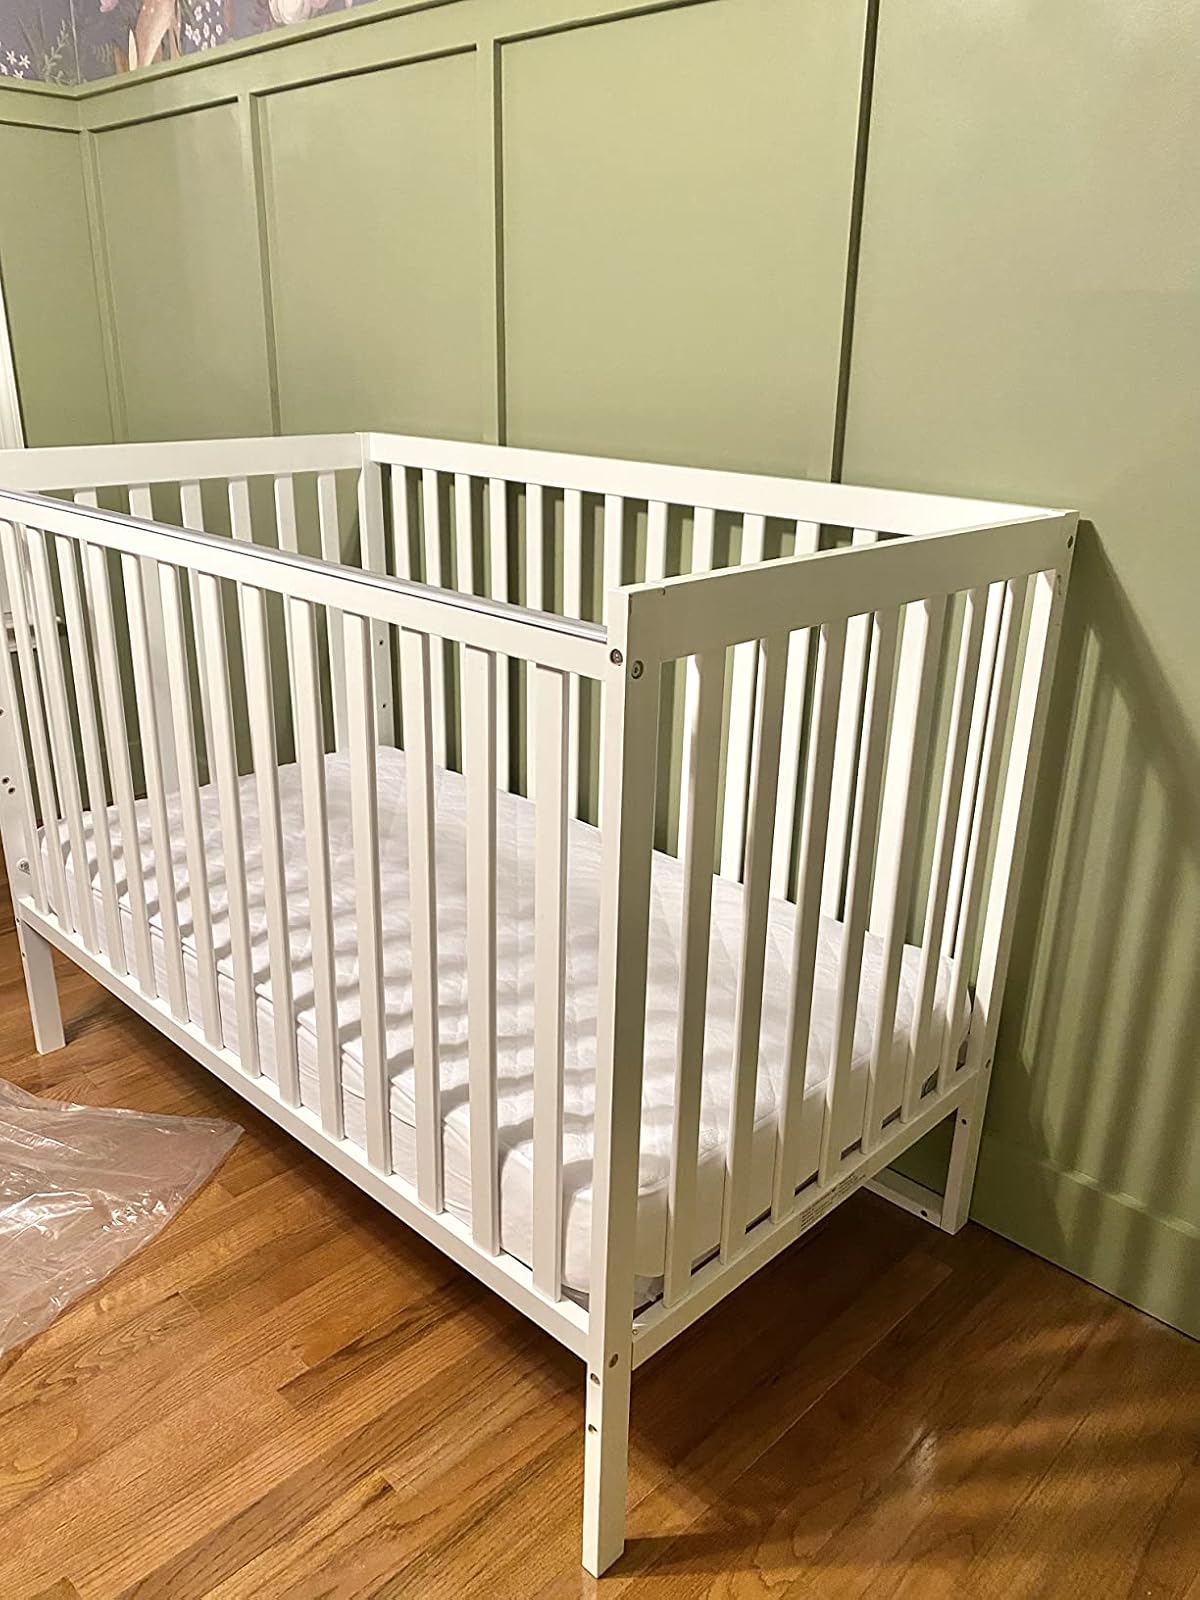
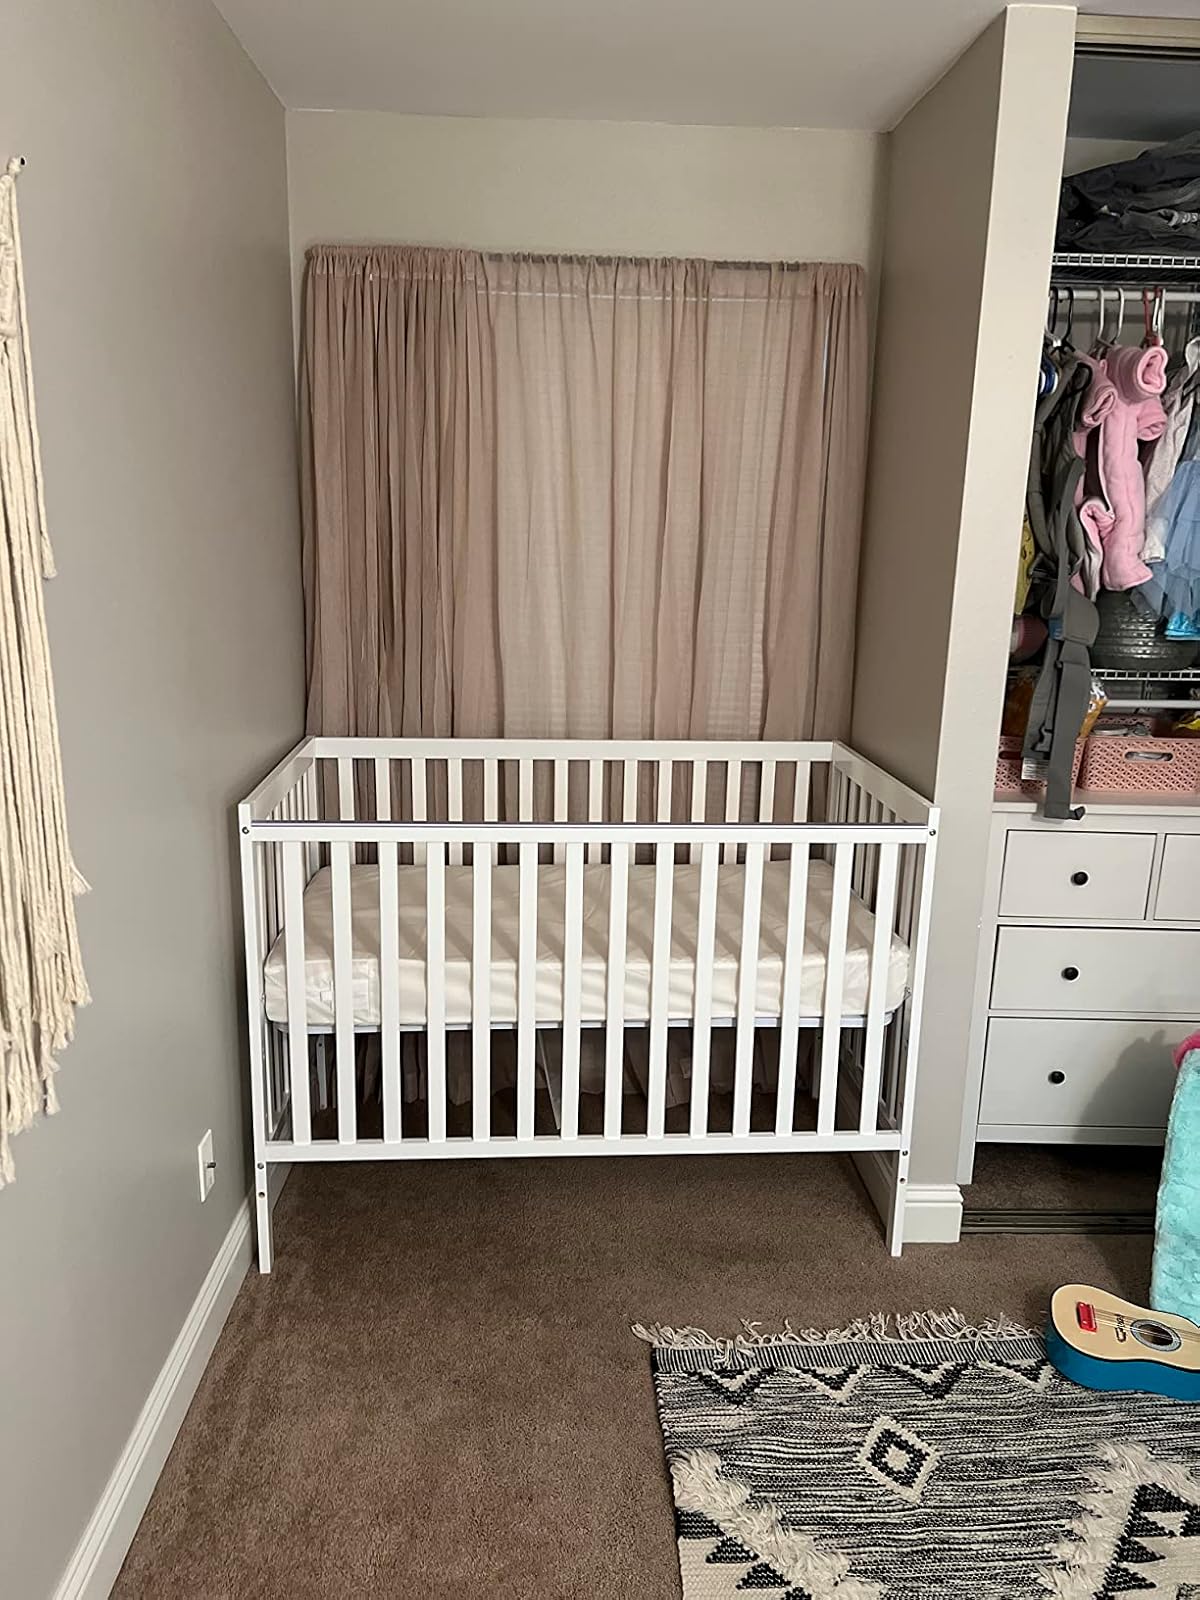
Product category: products_crib
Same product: yes